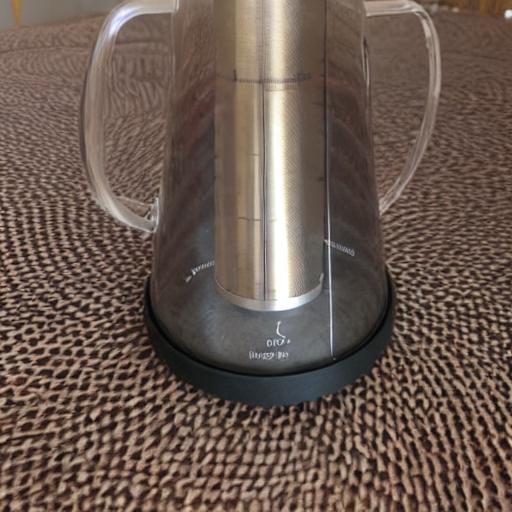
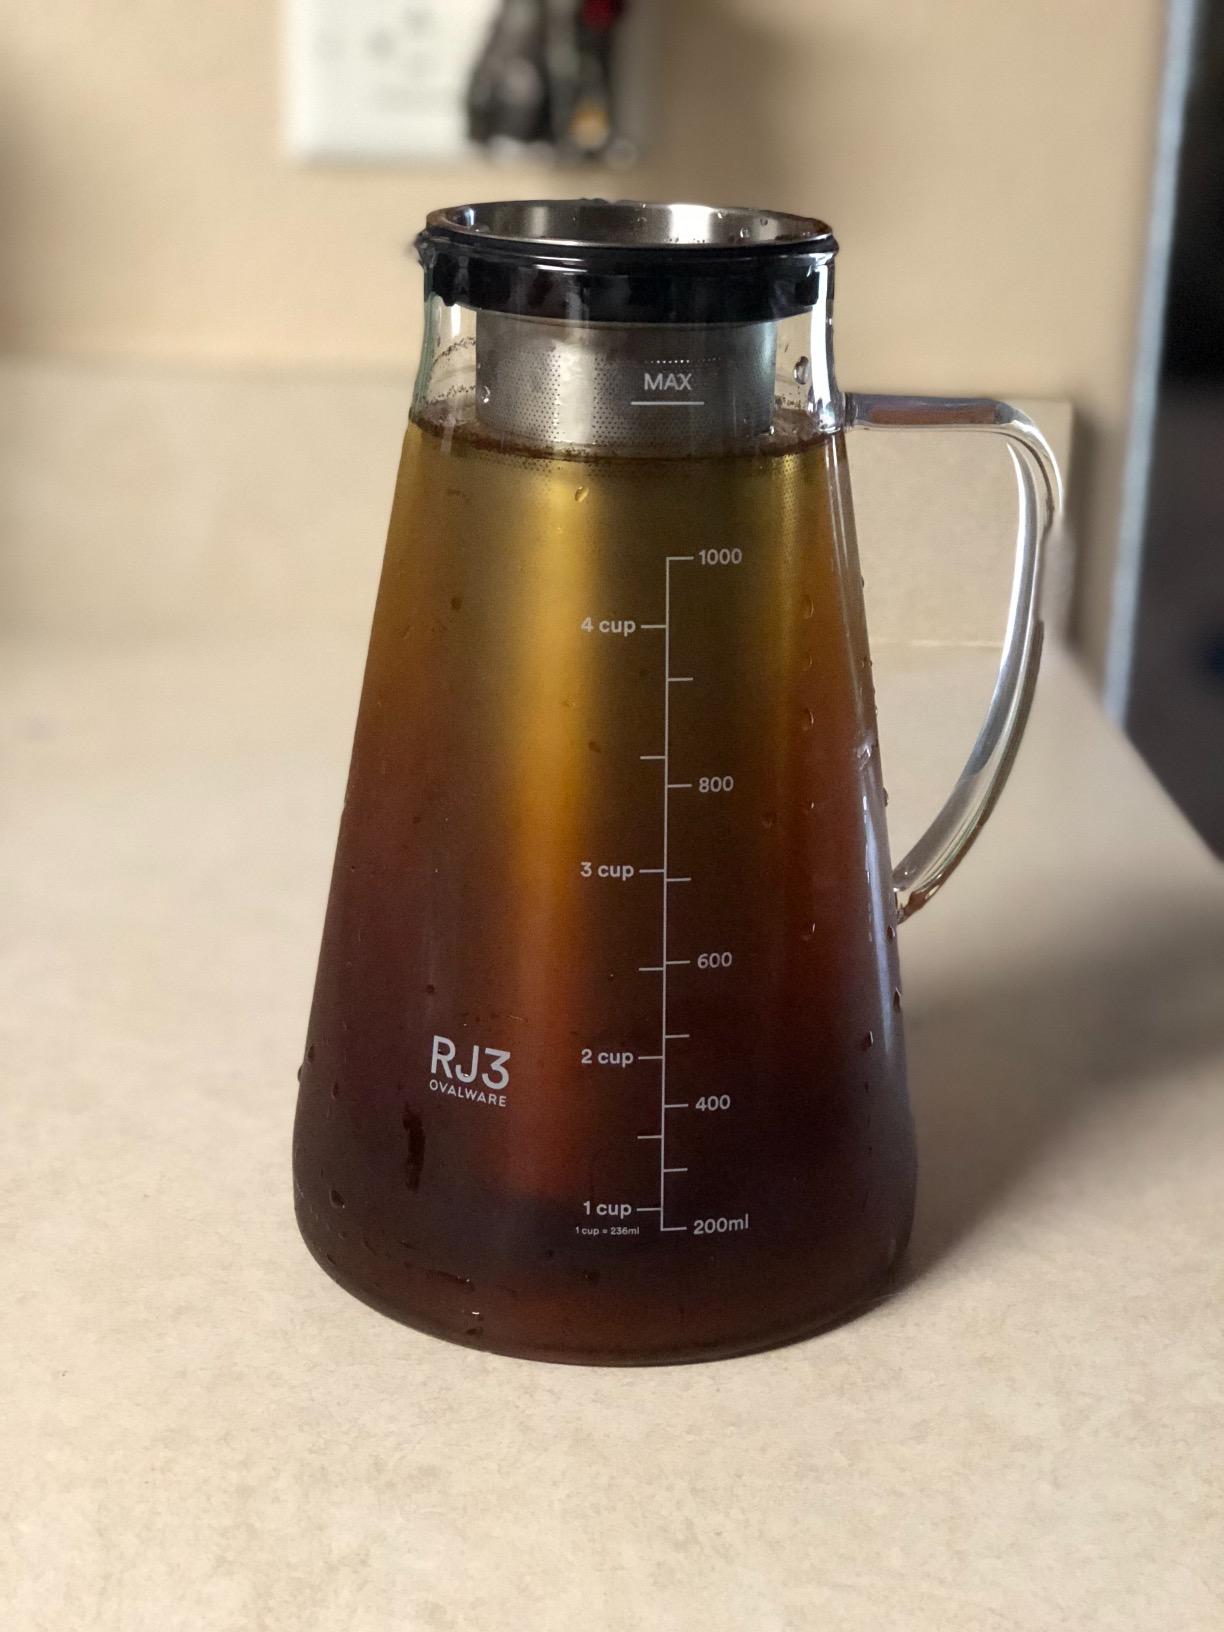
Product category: items_tea
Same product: no